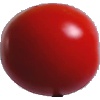
Label: Tomato 4